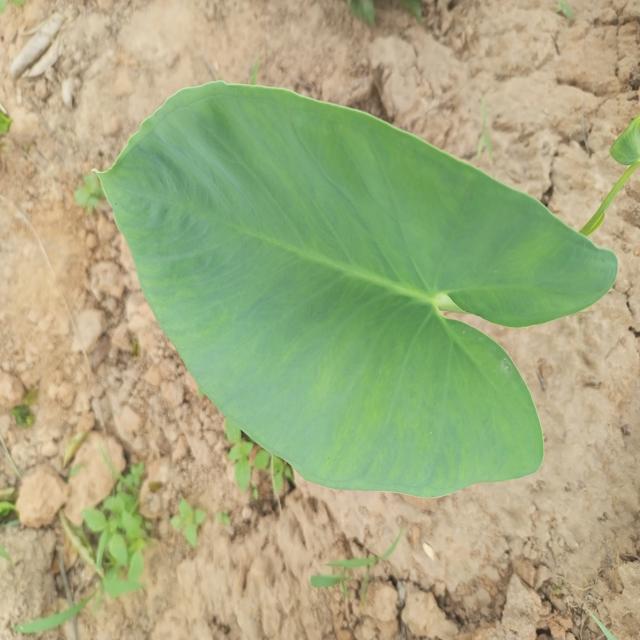
Label: Healthy